John Verrall (politician)

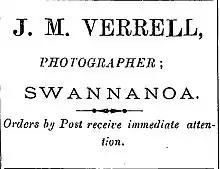
Advertisement placed by Verrall in the "Oxford Observer" in 1896; note the spelling of his surname

Verrall first settled in Ohoka, where he bought some land. In 1893, he sold up and moved to the nearby Swannanoa. During his time in Swannanoa, he advertised as a photographer using the surname Verrell.